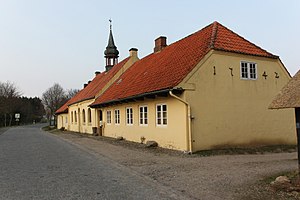
Damp (gods)
Stiftelses bygninger
Damp er et gods beliggende ved Hegnholt midtvejs mellem landsbyerne Damp og Fuglsang-Grønholt på halvøen Svansø i Sydslesvig. Administrativt hører godset under Damp kommune i Rendsborg-Egernførde kreds i den nordtyske delstat Slesvig-Holsten. I kirkelig henseende hører stedet under Karby Sogn. Sognet lå i den danske periode indtil 1864 i Risby Herred.